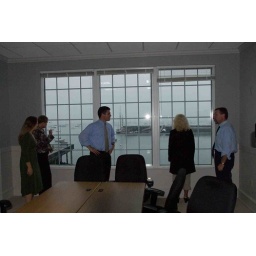
A beautiful view of the water in Rockland from the office of the Eastern Maine Development Corporation. Thanks for showing us around!